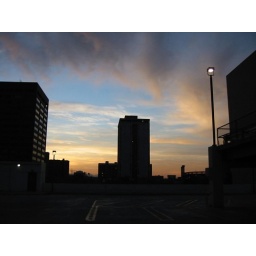
Denver sky from roof of parking garage by Denver greyhound station